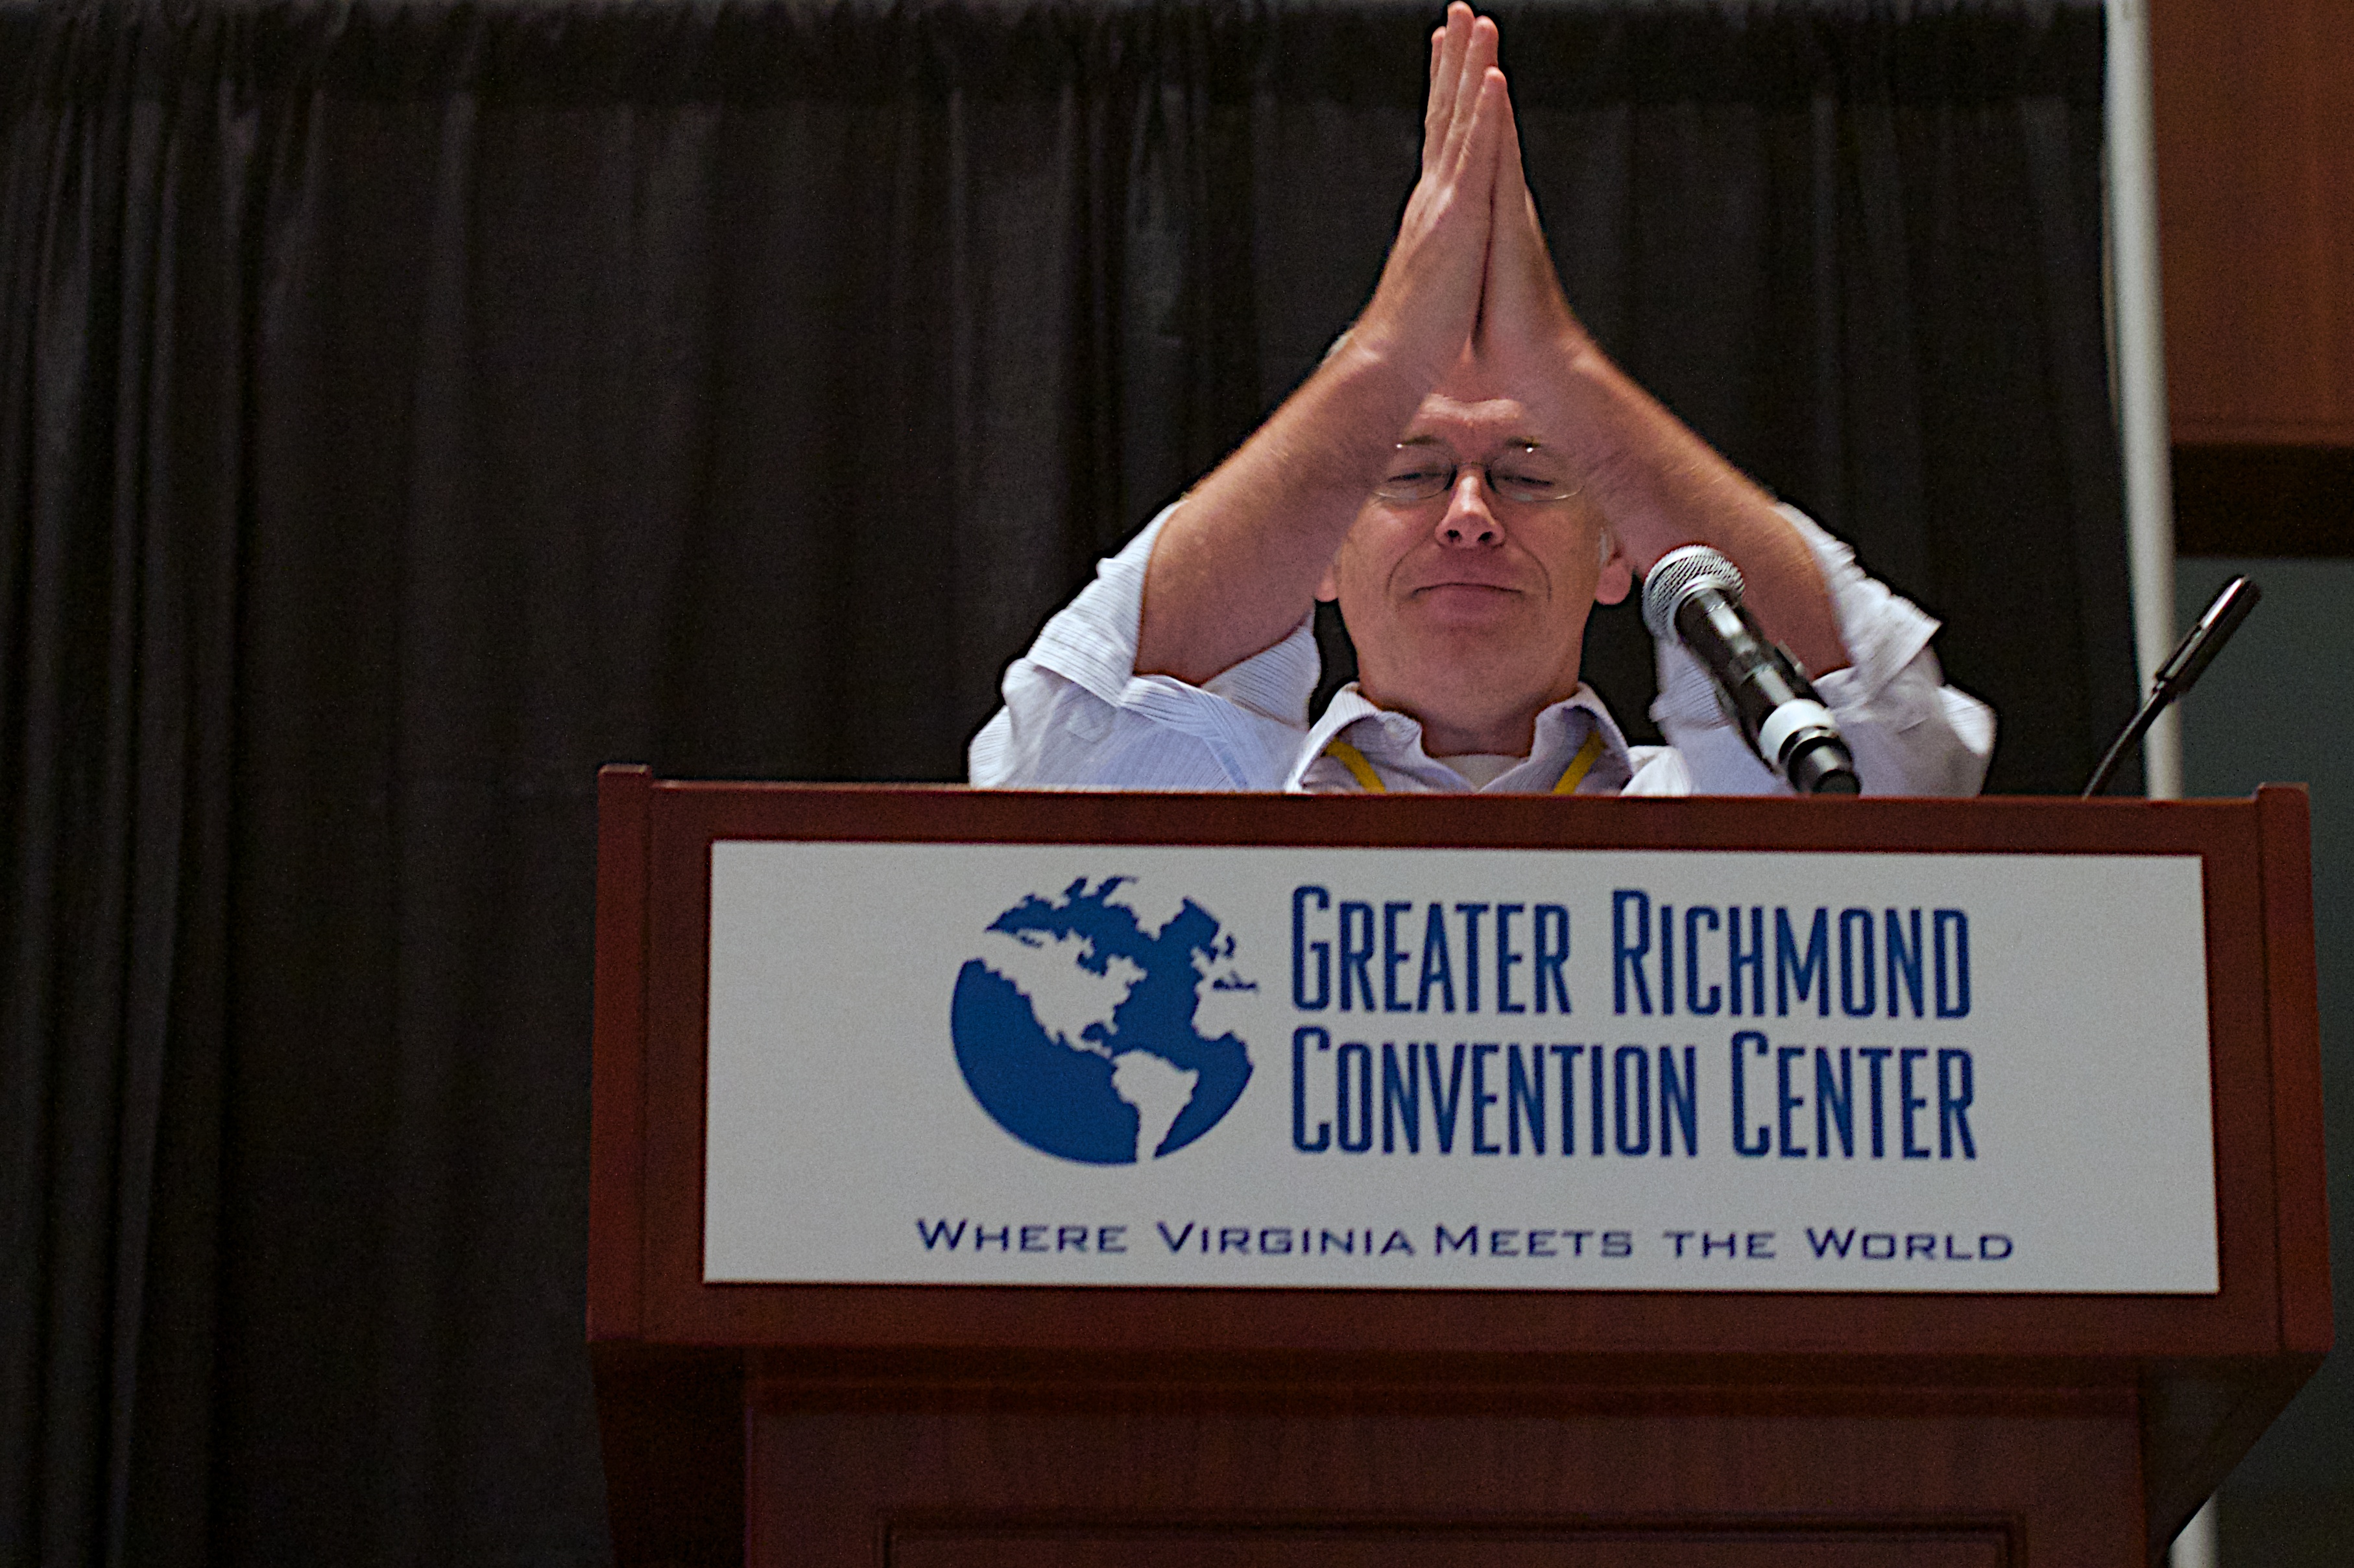
speech, opened16